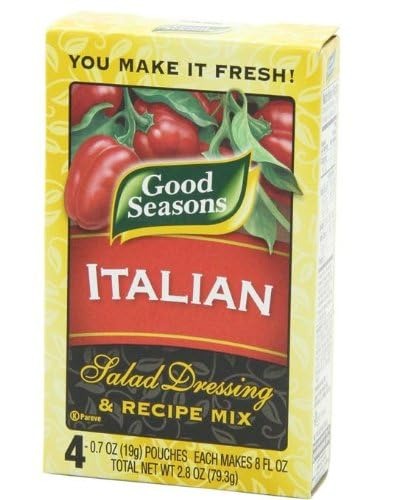
Item Name: Good Seasons Salad Dressing & Recipe Mix, Italian, 0.7 Oz., 4-count Packets (Pack of 12)
Value: 33.6
Unit: Ounce

Price: 6.89